Hamlet of Warrensburgh Historic District

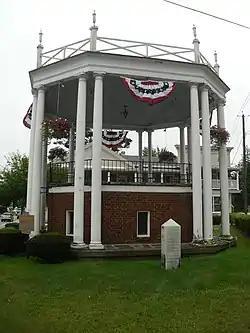
Floyd Bennett Park Bandstand, August 2010

Hamlet of Warrensburgh Historic District is a national historic district located at Warrensburg, Warren County, New York. It includes 351 contributing buildings, three contributing sites, and five contributing structures. It encompasses the historic commercial core on the north side of the Schroon River and historic industrial core on the south side of the river of the hamlet of Warrensburgh. It includes more high styled residences and notable civic and religious properties on the north side and vernacular residences on the south side. Notable commercial buildings include the Woodward Block (ca. 1860), Wills Block (ca. 1865), bank building at 138 Main Street (ca. 1927), and the former Sturdevan's Bakery (ca. 1840). Three historic churches within the district are the Church of the Holy Cross (1864), First Methodist Church (1904), and United Presbyterian Church (1840). Civic buildings located within the district are the Richards Library (1900) and Warrensburgh Central School (1942). In addition, the Floyd Bennett Park and Bandstand (1930–31), named for Warrensburg native Floyd Bennett, is within the district.